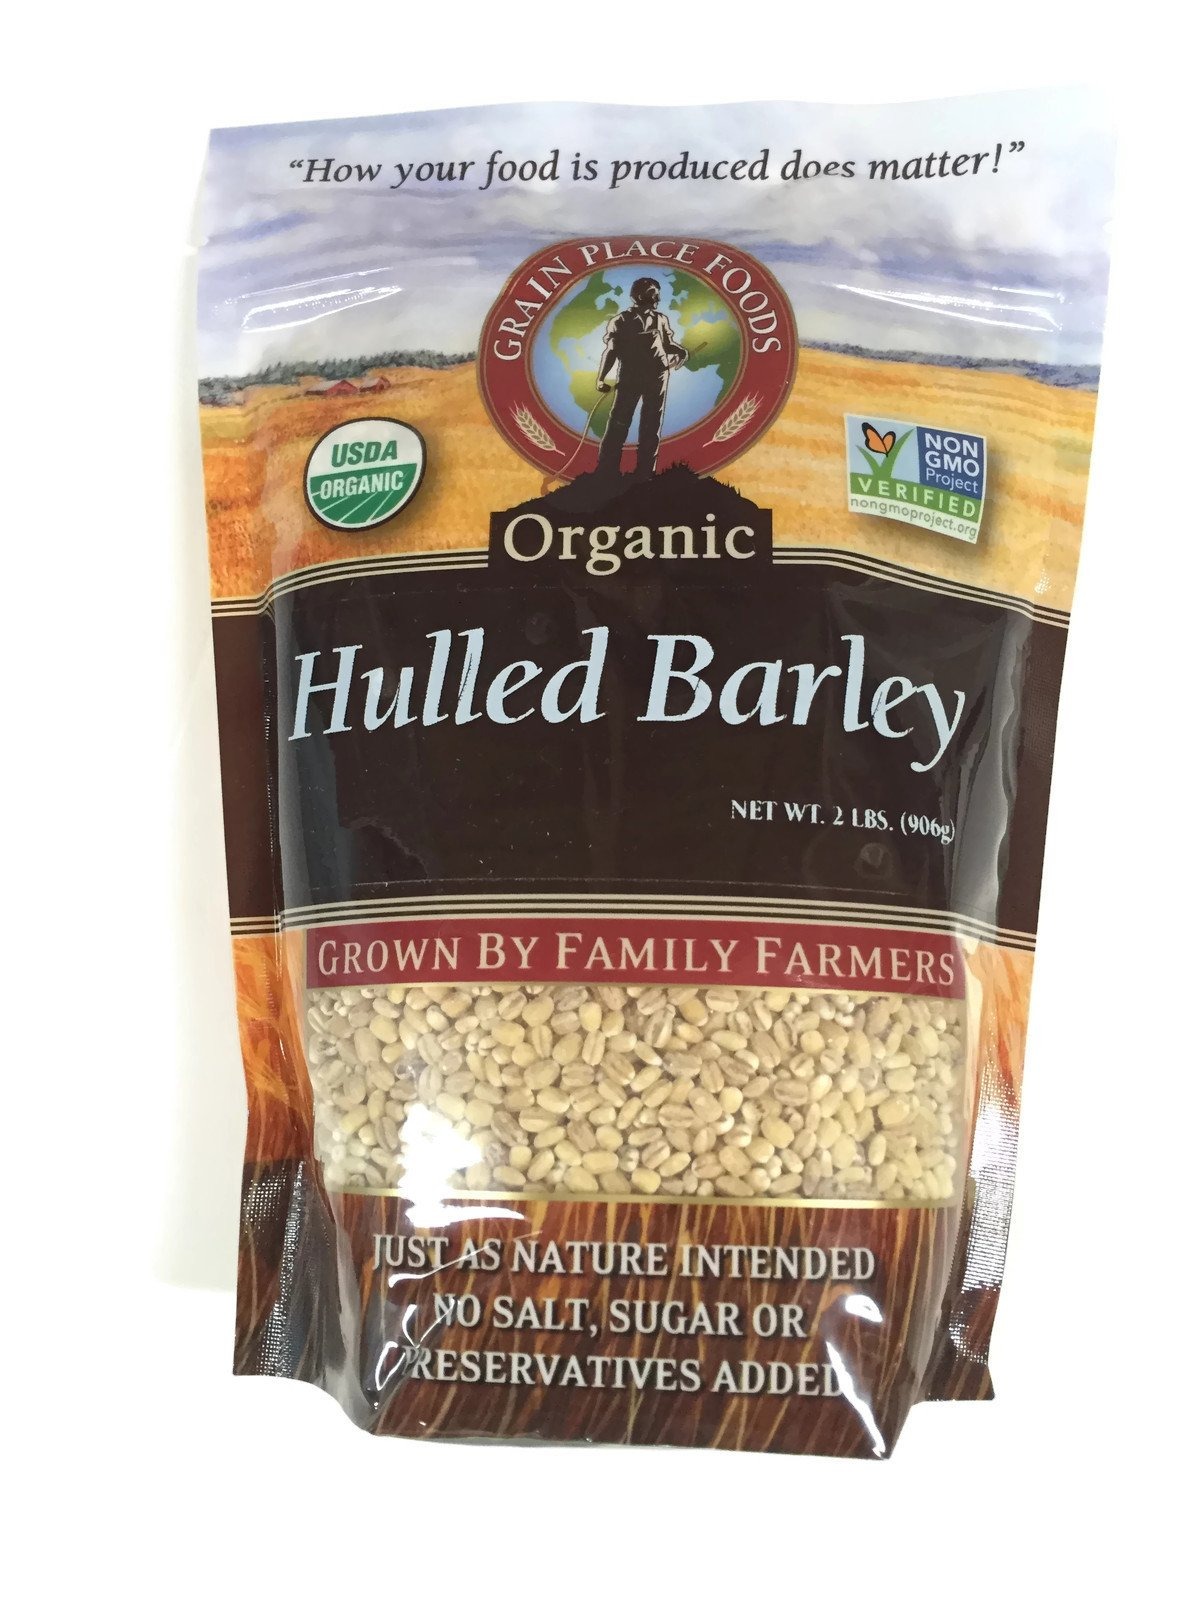
Item Name: Grain Place Foods | Non-GMO Organic Hulled Barley | Made in the USA | 2 lb Bag
Bullet Point: 2 lb. Bag |Non-GMO|Organic |Good source of selenium phosphorus copper and manganese.|The fiber content in barley especially the cholesterol-lowering soluble fiber beta-glucan|More nutritious than pearled barley
Product Description: Savor the wholesome goodness of our Kosher Hulled Barley, brimming with essential nutrients as only the outer husk is removed, unlike pearled barley. Delight in its rich, nutty flavor and chewy texture, perfect for soups, stews, and salads. Elevate your meals with this versatile, nutritious grain. Order now and indulge in its deliciousness! 2 lb. Bag, Non-GMO, Organic. Benefits: Good source of selenium, phosphorus, copper, and manganese. High in fiber, particularly the cholesterol-lowering soluble fiber beta-glucan. More nutritious than pearled barley. Cooking: To cook one cup, add 3 cups of water, bring to a boil, then simmer for 45-60 minutes, yielding 3 cups. For softer texture, use 4 cups water to 1 cup barley; for firmer, use less. Our journey began in 1953 on the Vetter family farm, pioneering organic farming methods. Today, Grain Place Foods, based in Marquette, Nebraska, provides sustainably and responsibly grown grain products, believing in the importance of how your food is produced.
Value: 32.0
Unit: Ounce

Price: 18.99